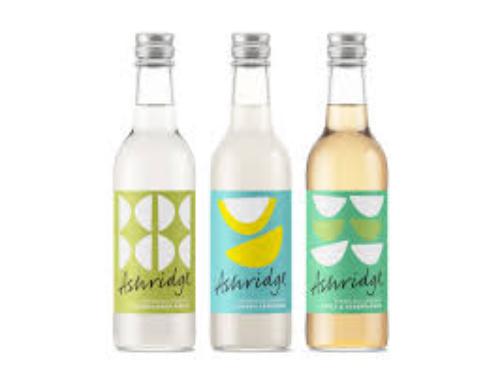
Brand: Ashridge Cider
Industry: Food